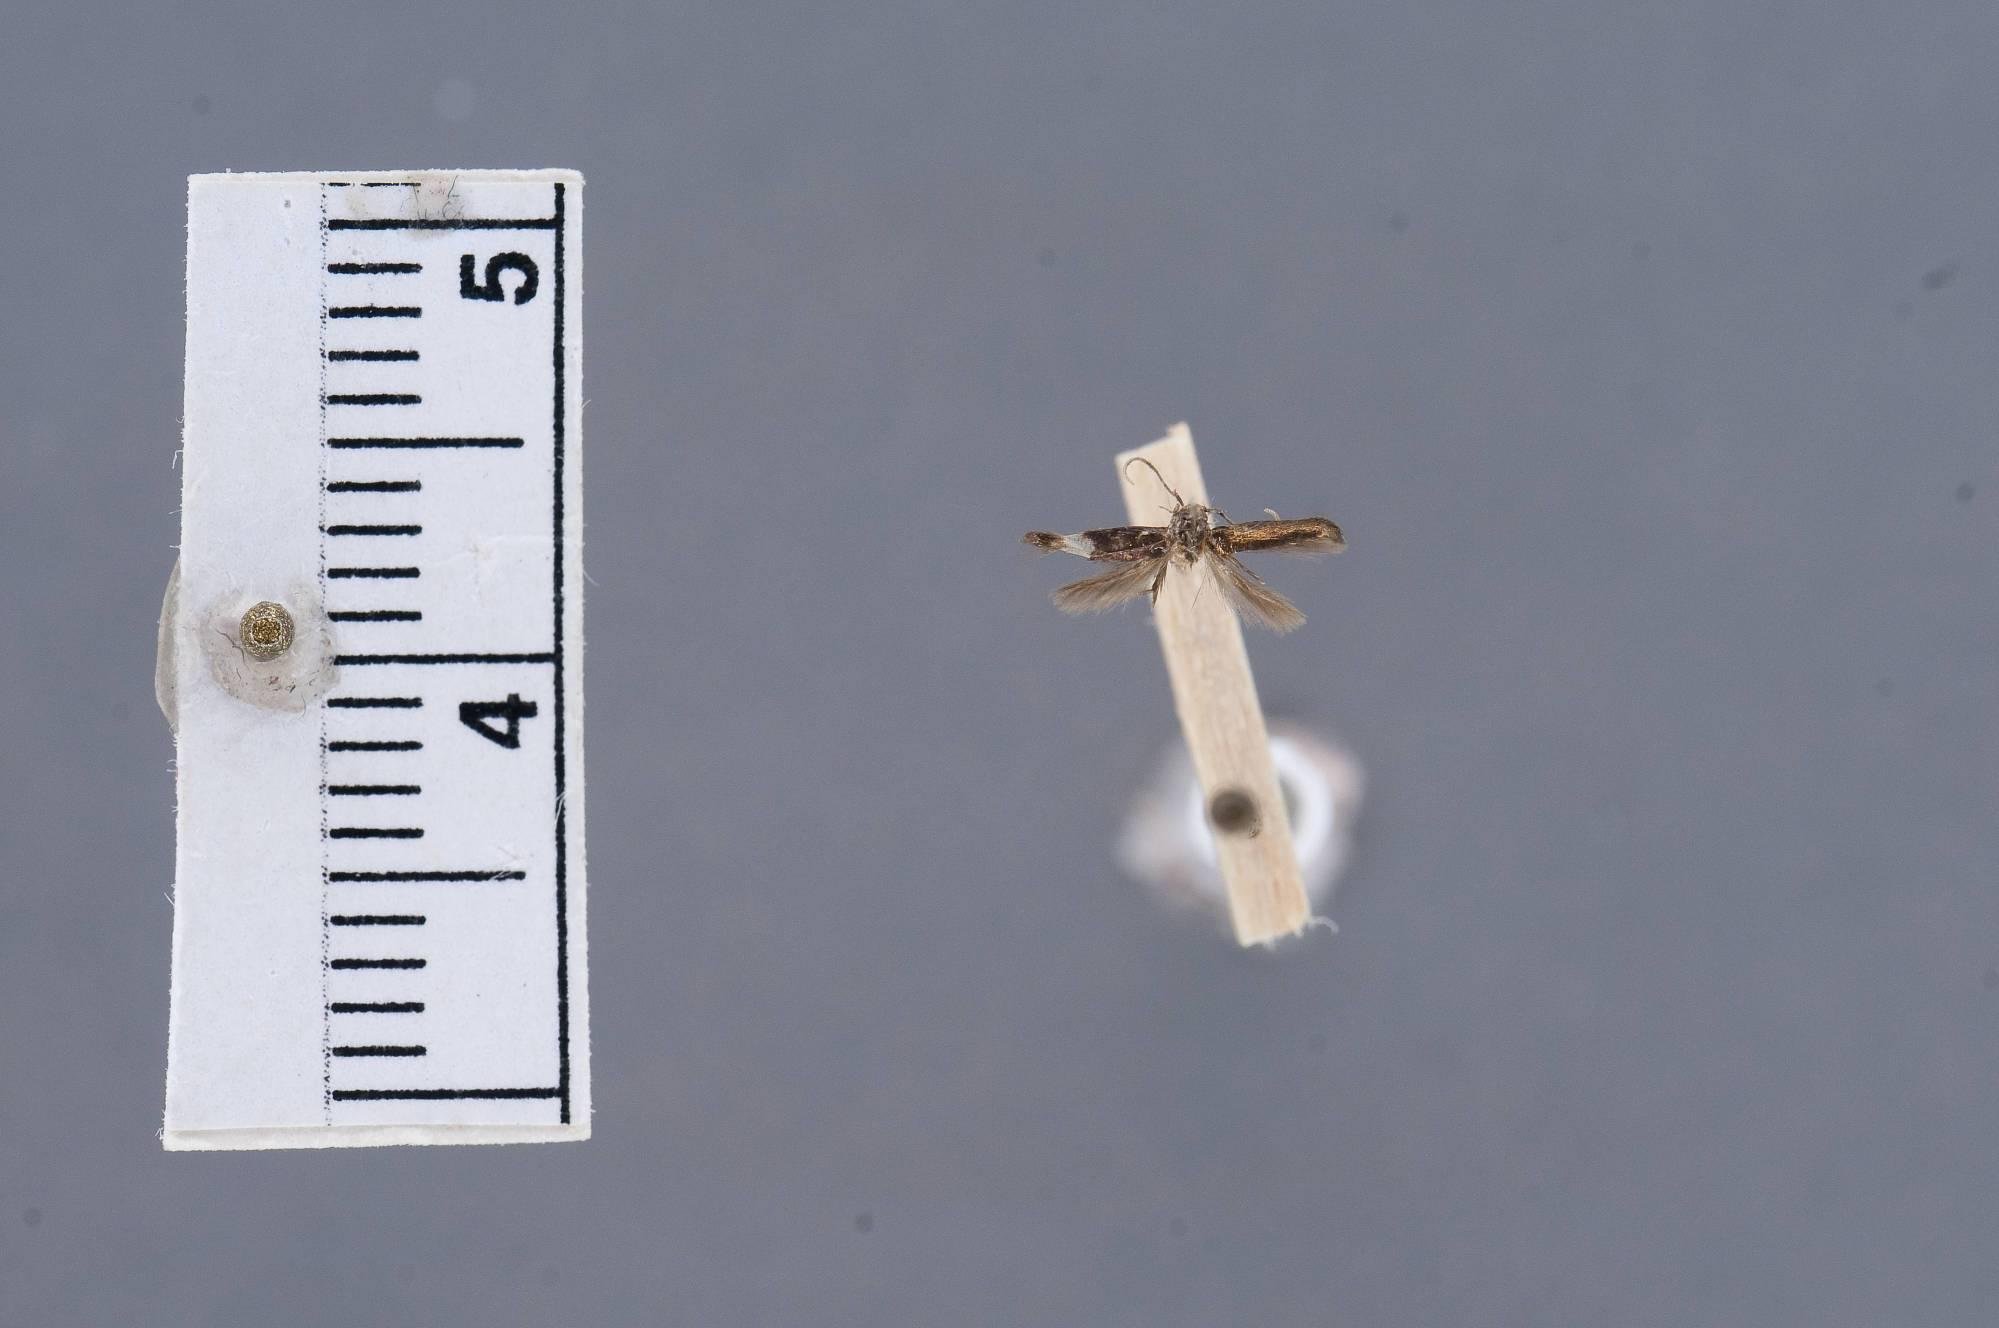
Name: Periploca arsa
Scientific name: Periploca arsa Hodges, 1978
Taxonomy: Animalia, Arthropoda, Insecta, Lepidoptera, Glossata, Cosmopterigidae, Chrysopeleiinae
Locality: Key Largo, Monroe, Florida, United States
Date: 17 Oct 1968